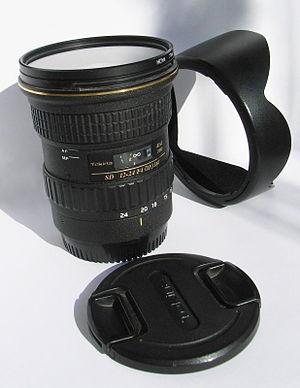
Tokina AF 12-24mm f/4 AT-X Pro DX